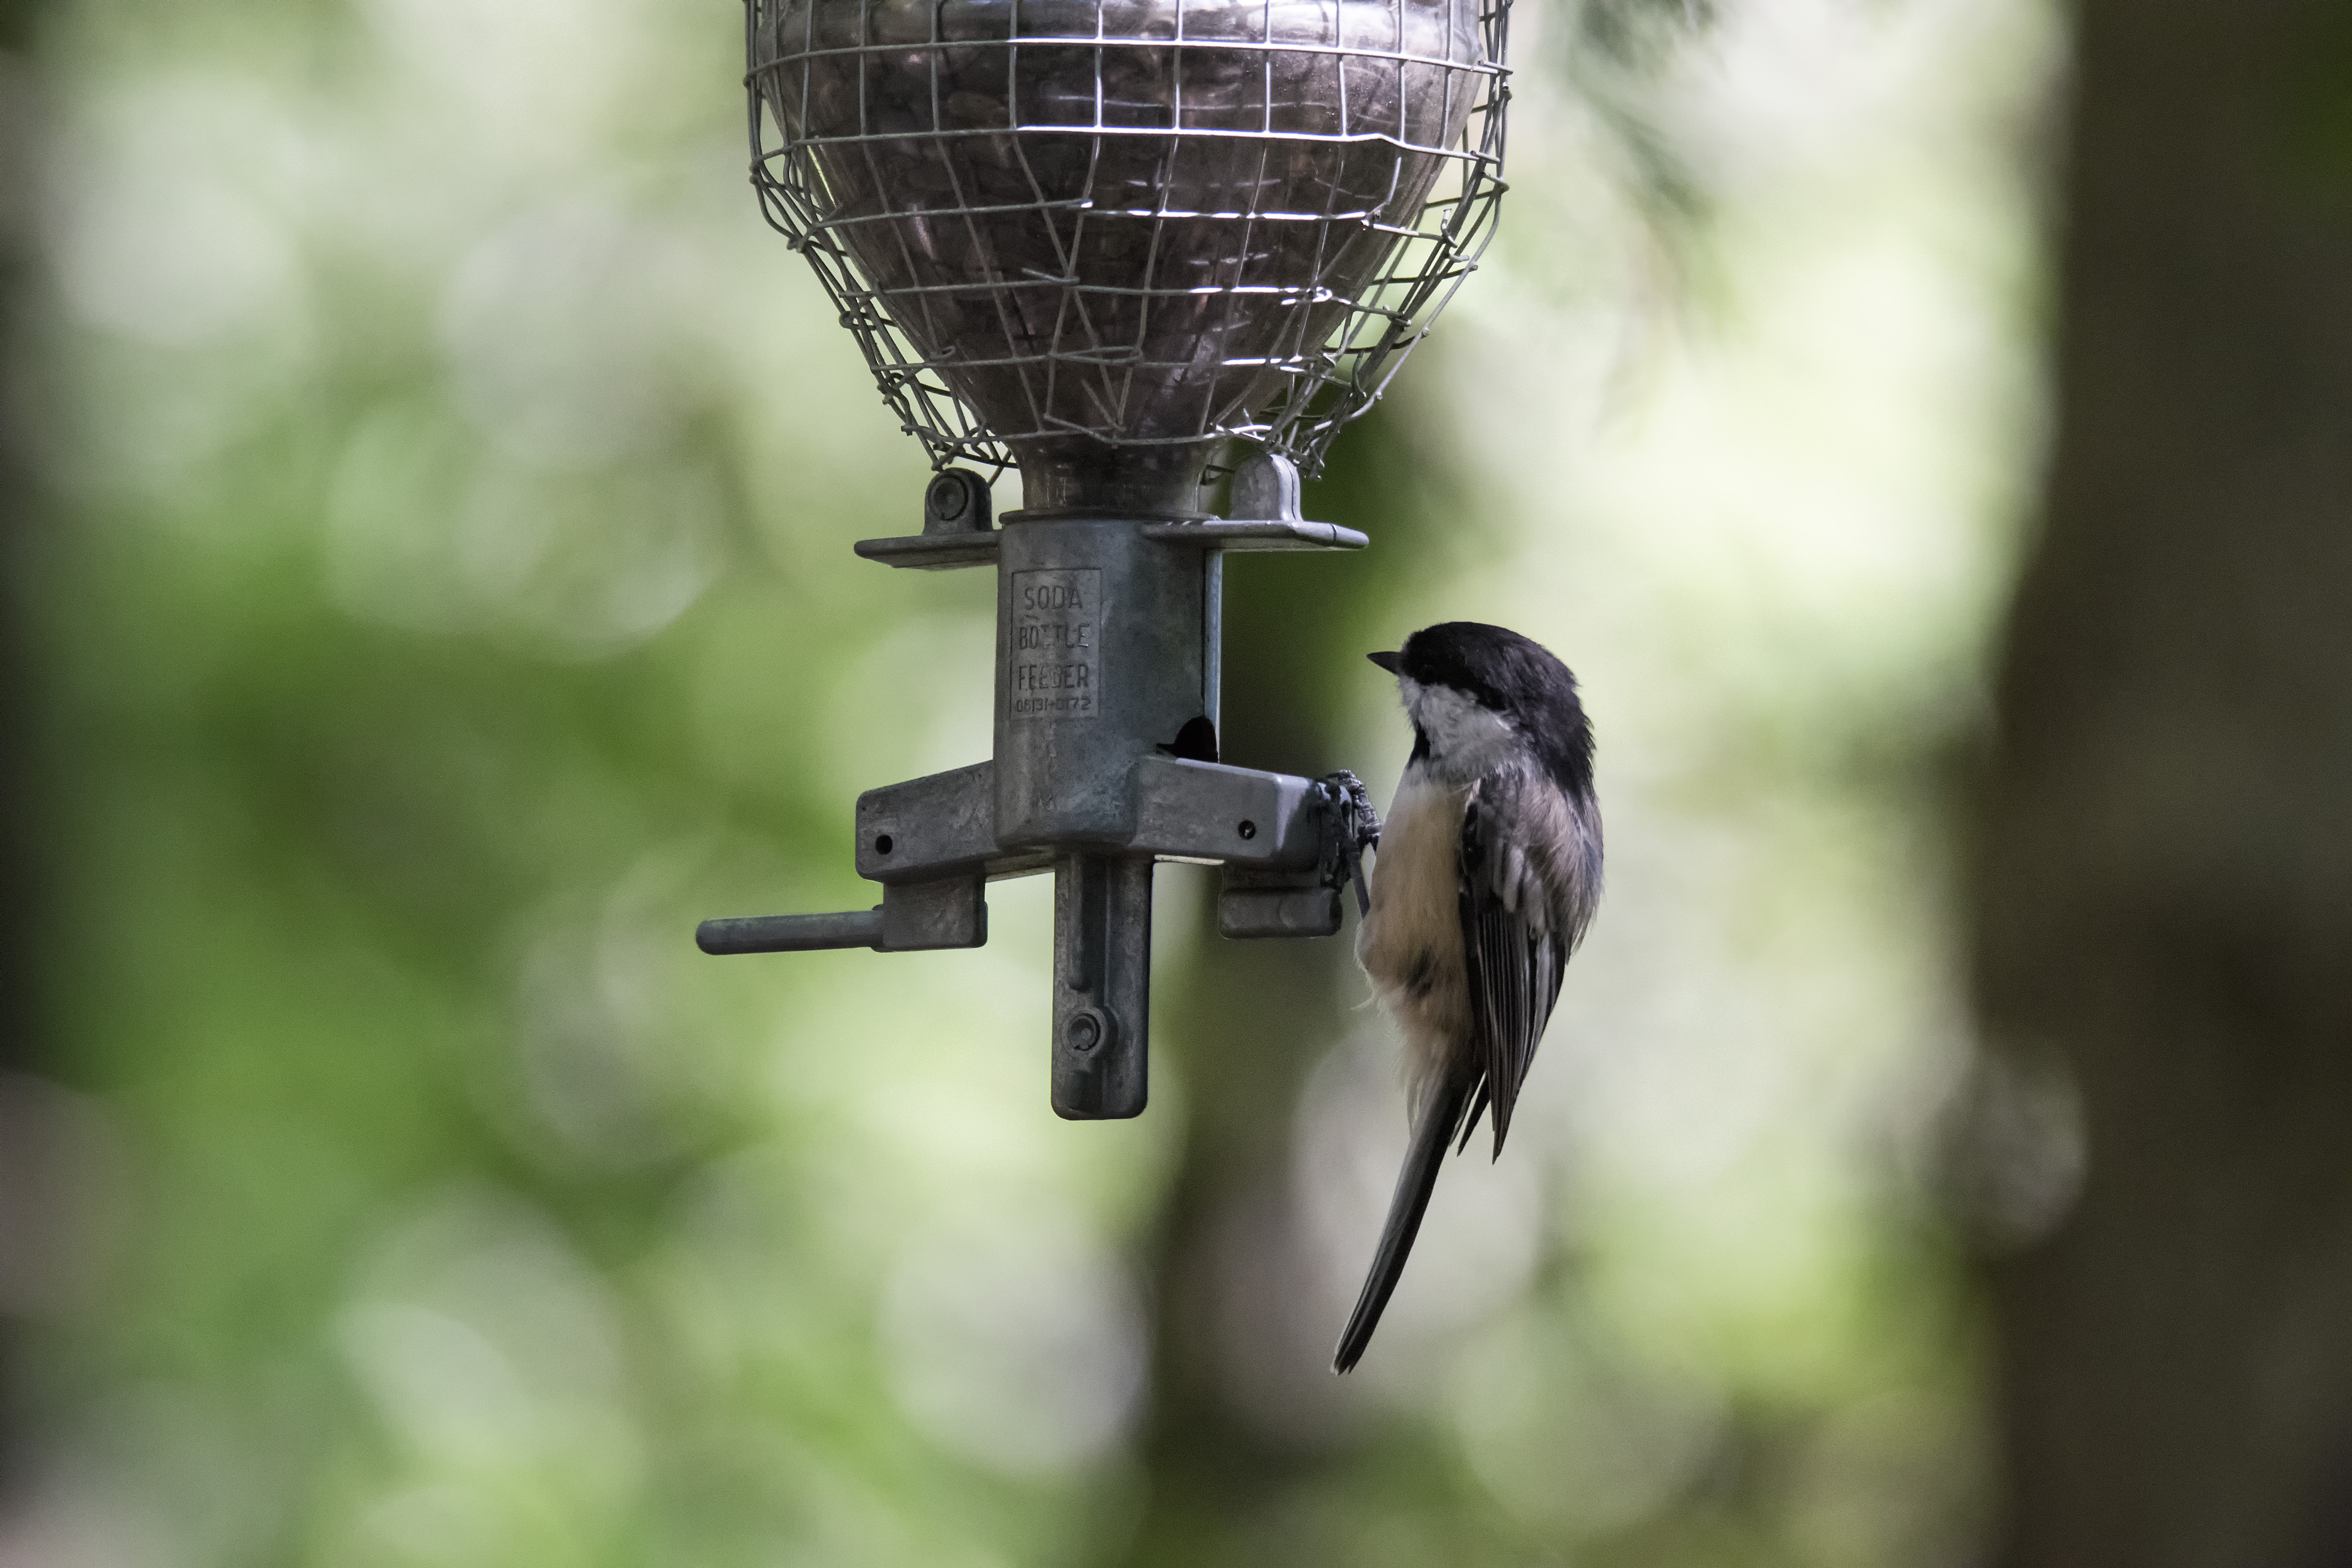
branch, bird, wildlife, green, black, fauna, canada, a, noire, mesange, quebec, capped, sherbrooke, oiseau, chickadee, macro photography, tete, perching bird